Sopwith Camel

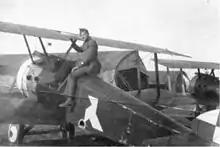
Belgian Sopwith Camel flown by Adj. Léon Cremers with n° 11 Squadron "Cocotte" marking

The 2F.1 was a shipboard variant, flown from . It had a slightly shorter wingspan and a Bentley BR1 as its standard engine. Additionally, one Vickers gun was replaced by an overwing Lewis gun to assist in destroying Zeppelins using incendiary ammunition.